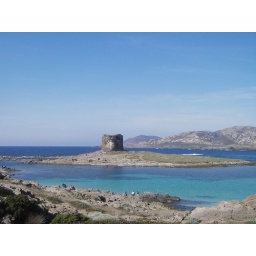
This is the beach at Stintino, north of Alghero. Yes, the water was that gorgeous blue in person.